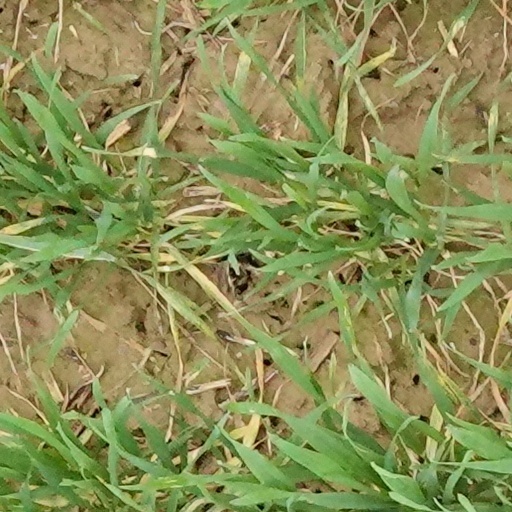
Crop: wheat